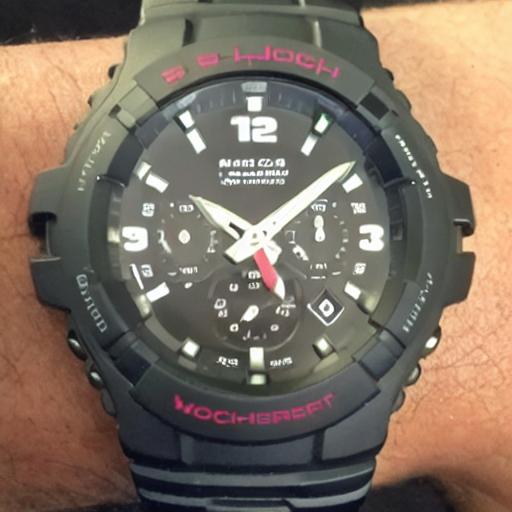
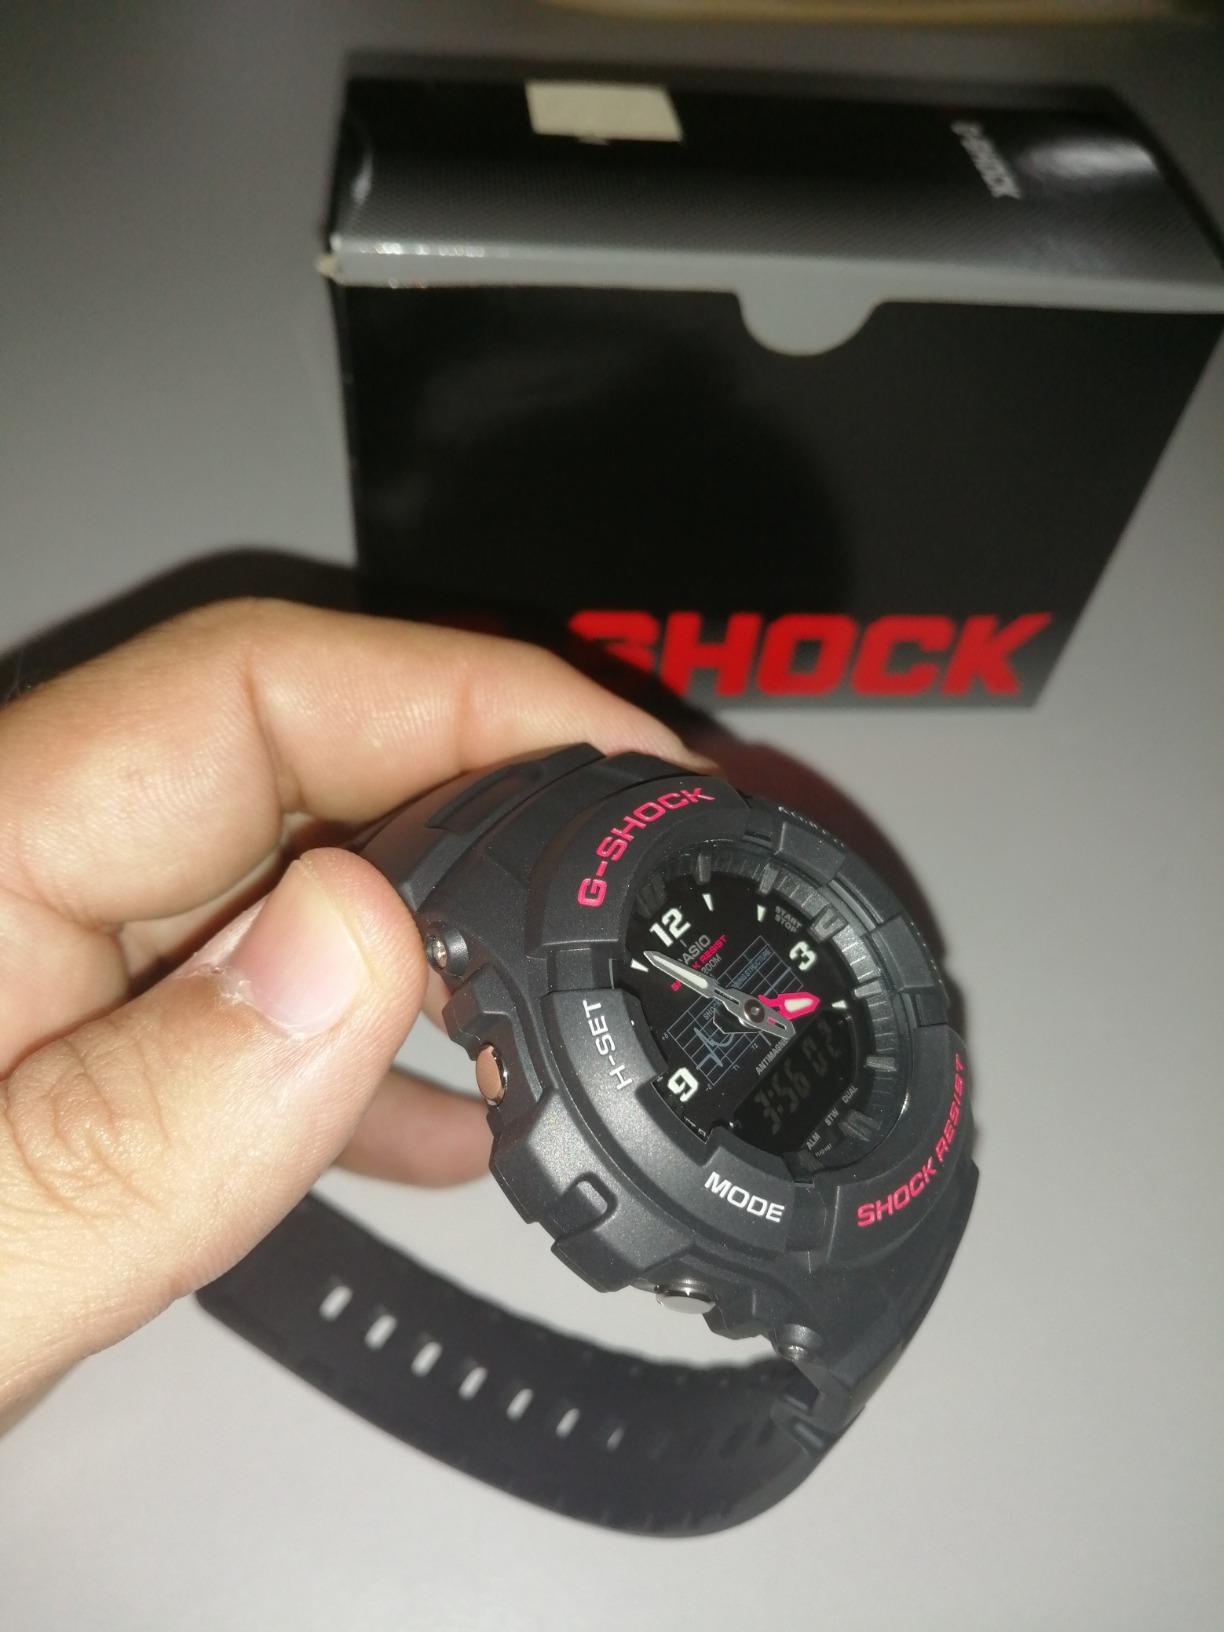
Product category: accessories_watch
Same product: no